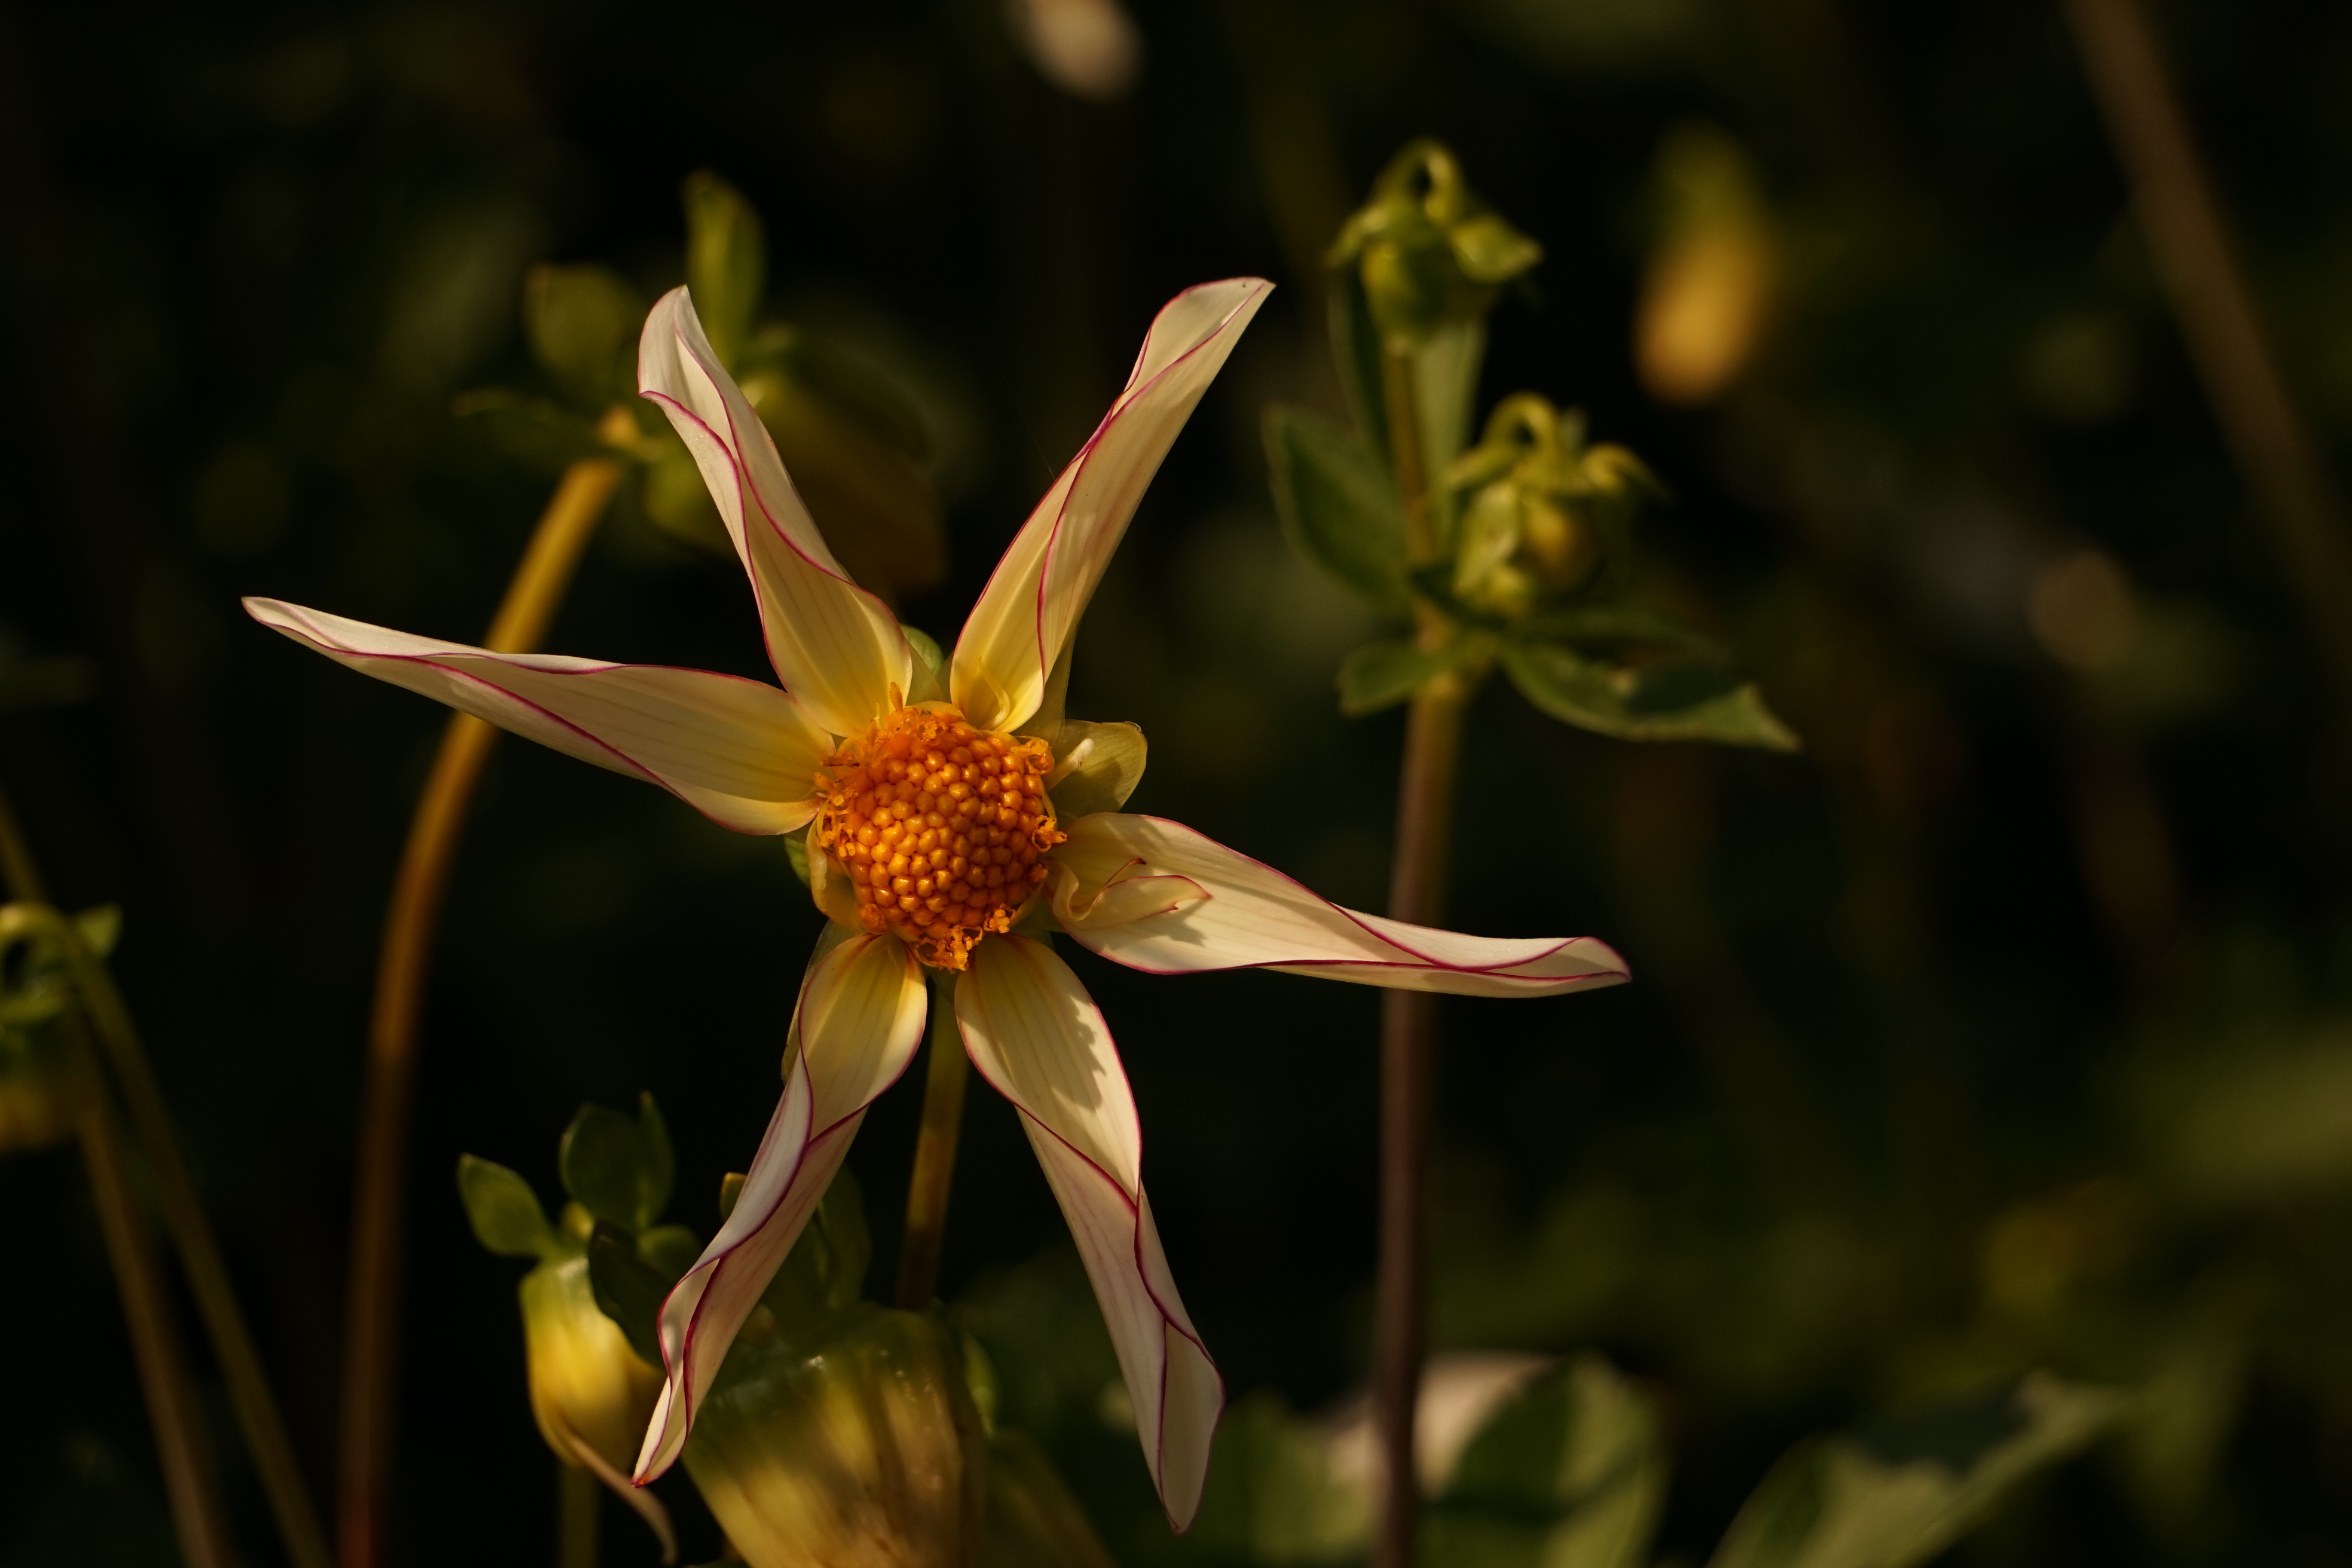
nature, blossom, plant, white, photography, sunlight, leaf, flower, bloom, autumn, botany, yellow, close, flora, wild flower, wildflower, close up, macro photography, flowering plant, plant stem, land plant